La Morandière-Rochebaucourt

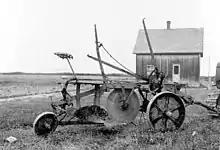
Rochebaucourt in September 1942

The location where La Morandière currently sits was initially settled in around 1916 by Émilien Plante, Uldéric Hardy and Charles Rochette but the territory didn't have any official status until January 1, 1983, the date when the municipality of La Morandière was founded.